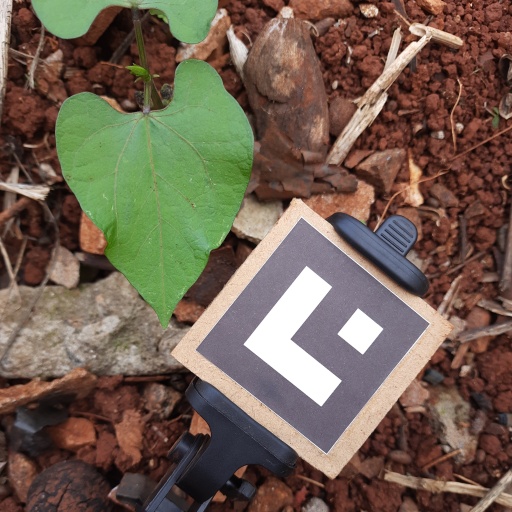
Observations: wavy surface, no eating holes, under shade